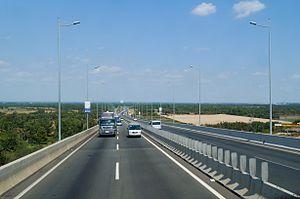
L'autoroute Nord-Sud est une autoroute située au Viêt Nam.